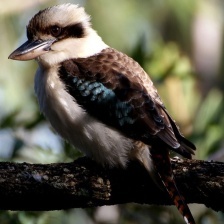
Species: KOOKABURRA
Scientific name: DACELO